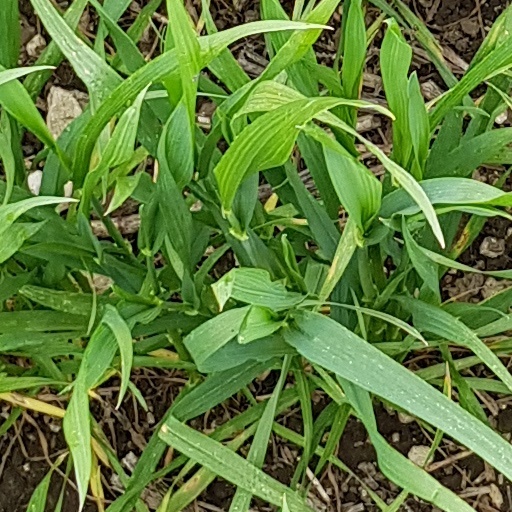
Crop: wheat